John Taylor, Baron Ingrow

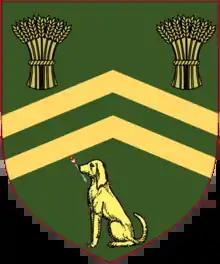
The arms of Lord Ingrow

John Aked Taylor, Baron Ingrow (15 August 1917 – 7 February 2002) was a British soldier, brewer and Conservative politician.